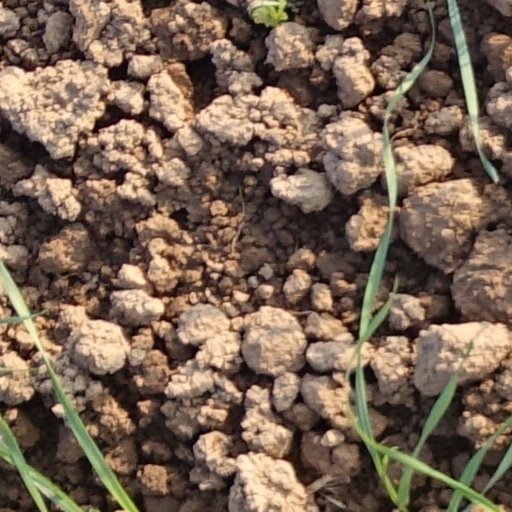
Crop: wheat